1903 Michigan Wolverines football team

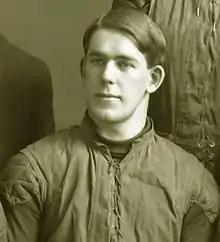
Herb Graver was the second leading scorer on the 1903 team with 76 points scored.

Three days after its mid-week contest against Ohio Normal, the Wolverines played Indiana on October 17, 1901. In the season's first full-length game (two halves of 25 minutes), Michigan outscored Indiana 51 to 0. Despite the lopsided score, "The Michigan Alumnus" complained that certain features of the team's play were "most unsatisfactory," including fumbles and a lack of versatility in the team's offensive play. Curtis Redden was credited with the "prettiest run of the day" for recovering a half-blocked punt and returning it 65 yards for Michigan's third touchdown. Tom Hammond scored 21 points in the game on two touchdowns, 6 point after touchdown kicks, and a field goal.